Igor Voronov

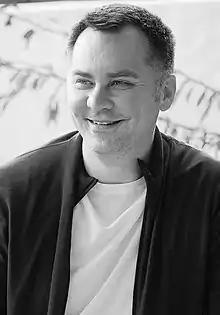

Igor Oleksiyovych Voronov (born April 25, 1965) is a Ukrainian businessman, historian, public figure, philanthropist, and the founder of the Voronov Art Foundation (2008). Doctor of Political Sciences (2003), Professor at the State University of Information and Communication Technologies (2004).